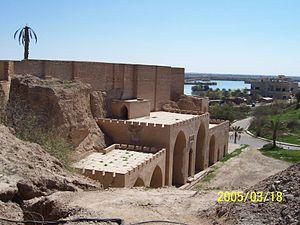
Tikrit ou Takrit est une ville d'Irak, située dans la province de Salah ad-Din dont elle est la capitale.
L'église Saint-Ahoudemmeh est un ancien édifice religieux chrétien de l'Église syriaque orthodoxe située à Tikrit en Irak. Surnommé l'« église verte », ce sanctuaire historique du VIIᵉ siècle est détruit par des membres de l'État islamique, le 25 septembre 2014.